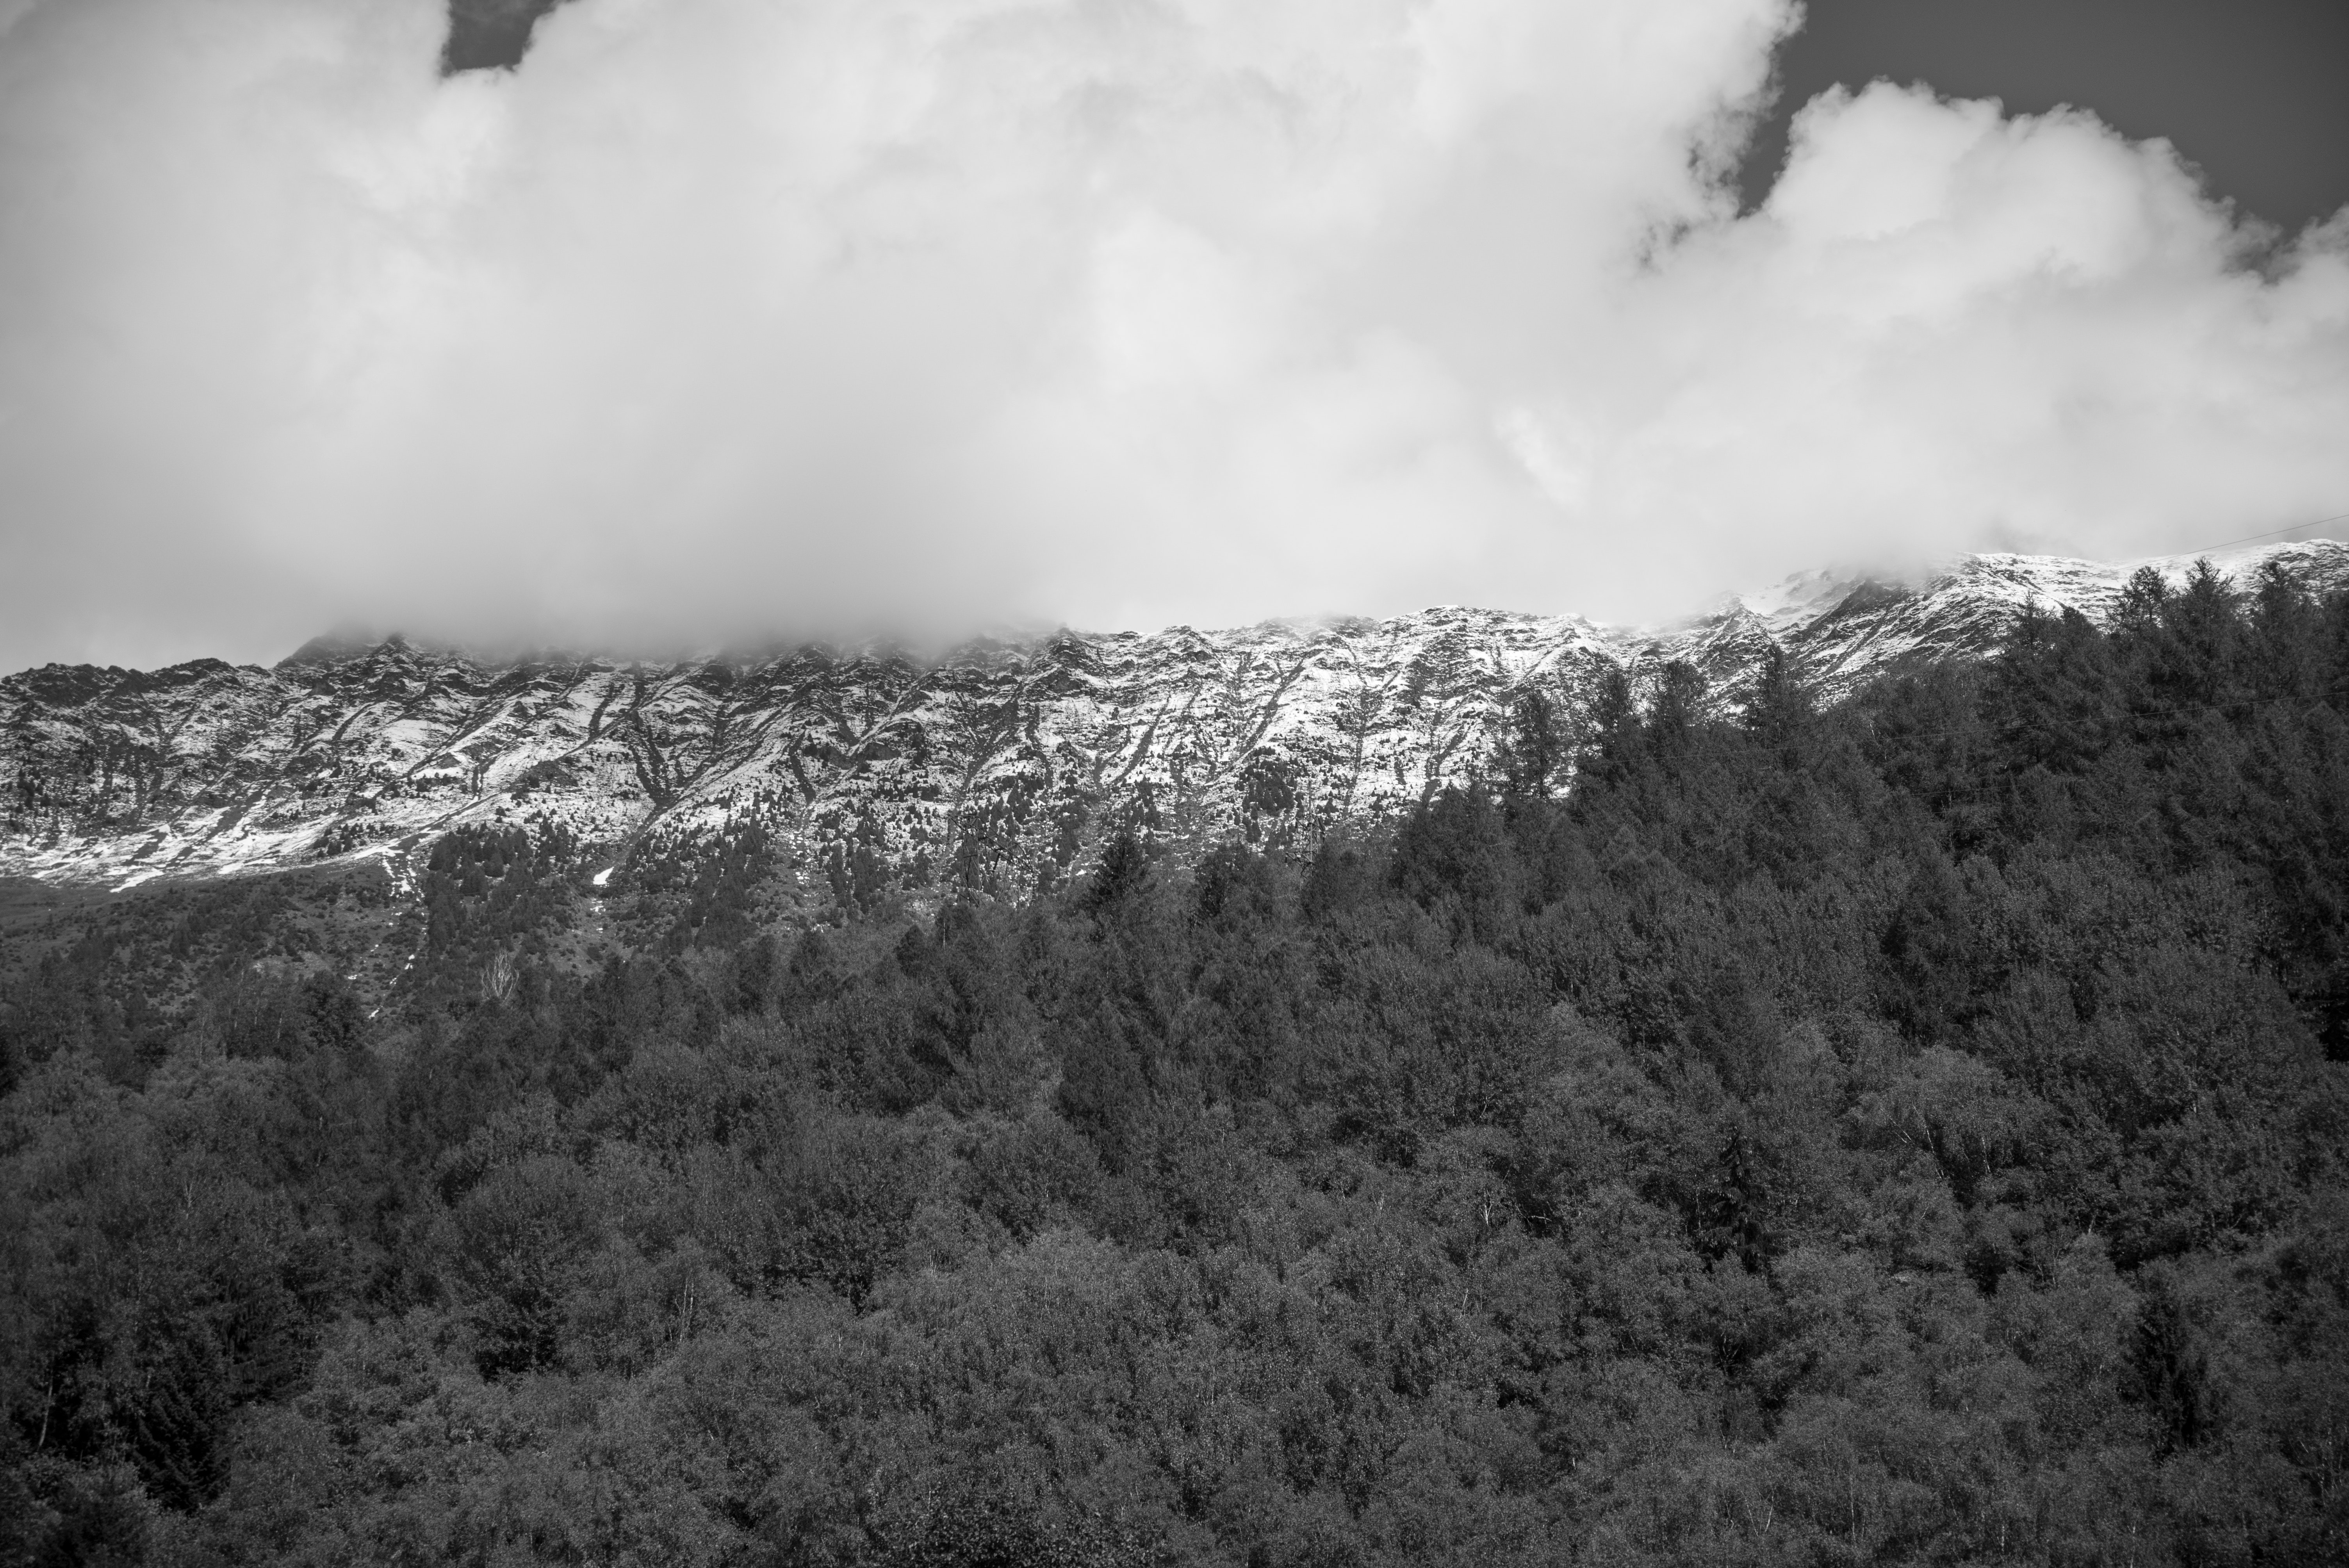
white, black, sky, cloud, geological phenomenon, black and white, monochrome photography, atmospheric phenomenon, water, tree, mountain, photography, monochrome, hill station, stock photography, forest, meteorological phenomenon, mountain range, winter